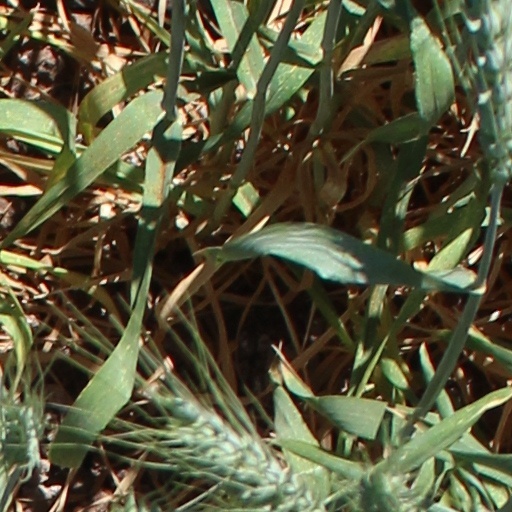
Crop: wheat